Canon BG-ED3

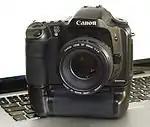
A Canon EOS 10D digital SLR with a BG-ED3 battery grip.

The Canon BG-ED3 is a battery grip manufactured by Canon for certain models of its EOS digital SLR camera range. It was originally designed for the Canon EOS D30. It can hold 2 BP-511 or BP-511A batteries, effectively doubling the battery life of these cameras. The BG-ED3 can also accept the DR-400 DC Coupler, which when attached to a CA-PS400 or AC adapter ACK-E2, draws directly from an AC power source. A BG-ED3 is not necessary to use a compatible EOS camera with the DR-400. This battery grip also has extra buttons for controlling the camera. It has a shutter release button on the corner, making it easier to shoot vertically framed shots, as the button will be under the right index finger of the photographer. There are other buttons, a switch, and a dial. A larger dial is used to turn the screw that secures the grip to the camera body. The camera body's battery cover can be removed without tools since it is held in place with a spring-loaded pin that can be retracted by a fingernail. The BG-ED3 has space to store the camera body's detached battery cover next to the post that slides into the camera body's battery compartment.